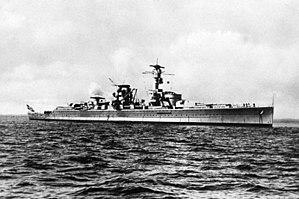
Le cuirassé est un type de navire de guerre apparu à partir du milieu du XIXᵉ siècle, dont le blindage constituait la première caractéristique, et dont l'artillerie principale était composée de pièces d'artillerie les plus puissantes du moment. Au début du XXᵉ siècle, apparut une variante des cuirassés, le croiseur de bataille, avec une artillerie et un déplacement à peine inférieurs à ceux des cuirassés, mais avec un blindage plus léger, et une plus grande vitesse. Les cuirassés les plus modernes de la Seconde Guerre mondiale ont été une synthèse de ces deux types, avant d'être supplantés par les porte-avions d'attaque.
Le Deutschland, plus tard renommé Lützow en 1939 à la veille du conflit mondial, est le premier croiseur lourd de la classe Deutschland.